The Knockout Kid

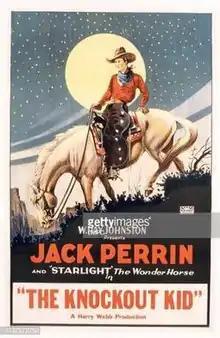

The Knockout Kid is a 1925 American silent Western comedy film directed by Albert S. Rogell and starring Jack Perrin, Molly Malone, and Eva Thatcher.